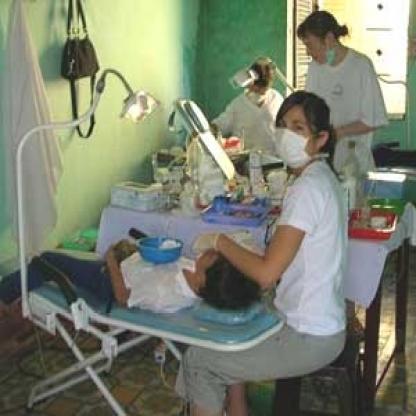
Scene: Indoor